History of Poles in Königsberg

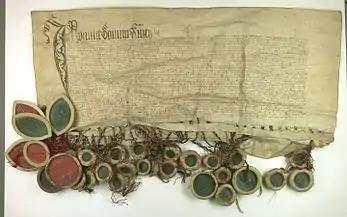
Prussian Confederation offered to incorporate Prussia into the Crown of the Kingdom of Poland, 1454, Central Archives of Historical Records, Warsaw

These tensions led Königsberg to co-establish the Prussian Confederation, formed in Kwidzyn in 1440, which opposed the Teutonic Order and sought help and protection from Poland. On February 4, 1454, the Secret Committee of the Prussian Confederation, representing the cities, towns and nobility in the Teutonic State, repudiated their allegiance to the Knights, and asked King of Poland Casimir IV Jagiellon to incorporate the region, incl. Königsberg, to the Kingdom of Poland. The Teutonic Order's garrison in Königsberg Castle surrendered to the city's burghers. Casimir IV Jagiellon affirmed the Confederation's plea for protection and on March 6 issued an edict in Kraków which officially incorporated Königsberg, as well as other parts of Prussia, into the Polish Kingdom. The local mayor pledged allegiance to the Polish King during the incorporation in Kraków. King Casimir IV authorized the city to mint Polish coins. The city, known in Polish as "Królewiec", became the seat of the short-lived Królewiec Voivodeship and Casimir IV named Ścibor Bażynski as the first "wojewoda" (Polish governor) of the province. The official act of incorporation was signed on April 15, signed by representatives of Knipawa and Old Town. This marked the beginning of the Thirteen Years' War (1454-1466) between Poland and the Prussian cities on one side, and the Teutonic Knights on the other.